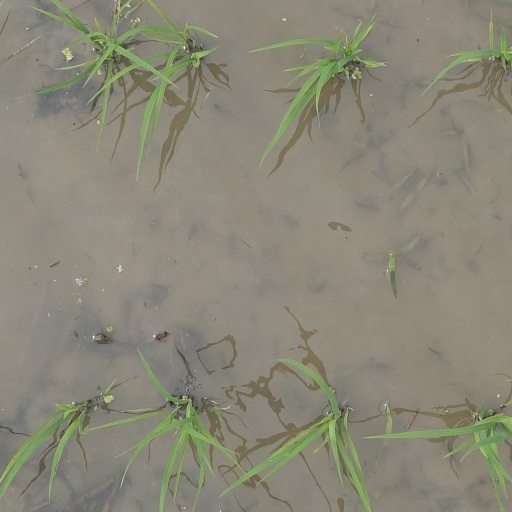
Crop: rice